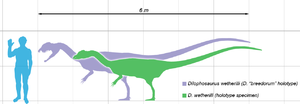
Le dilophosaure ou Dilophosaurus est un genre éteint de grands dinosaures théropodes carnivores, découvert en Chine et en Arizona où il vivait au Jurassique inférieur, il y a environ entre 199 et 183 Ma, au cours des étages Sinémurien et Pliensbachien.